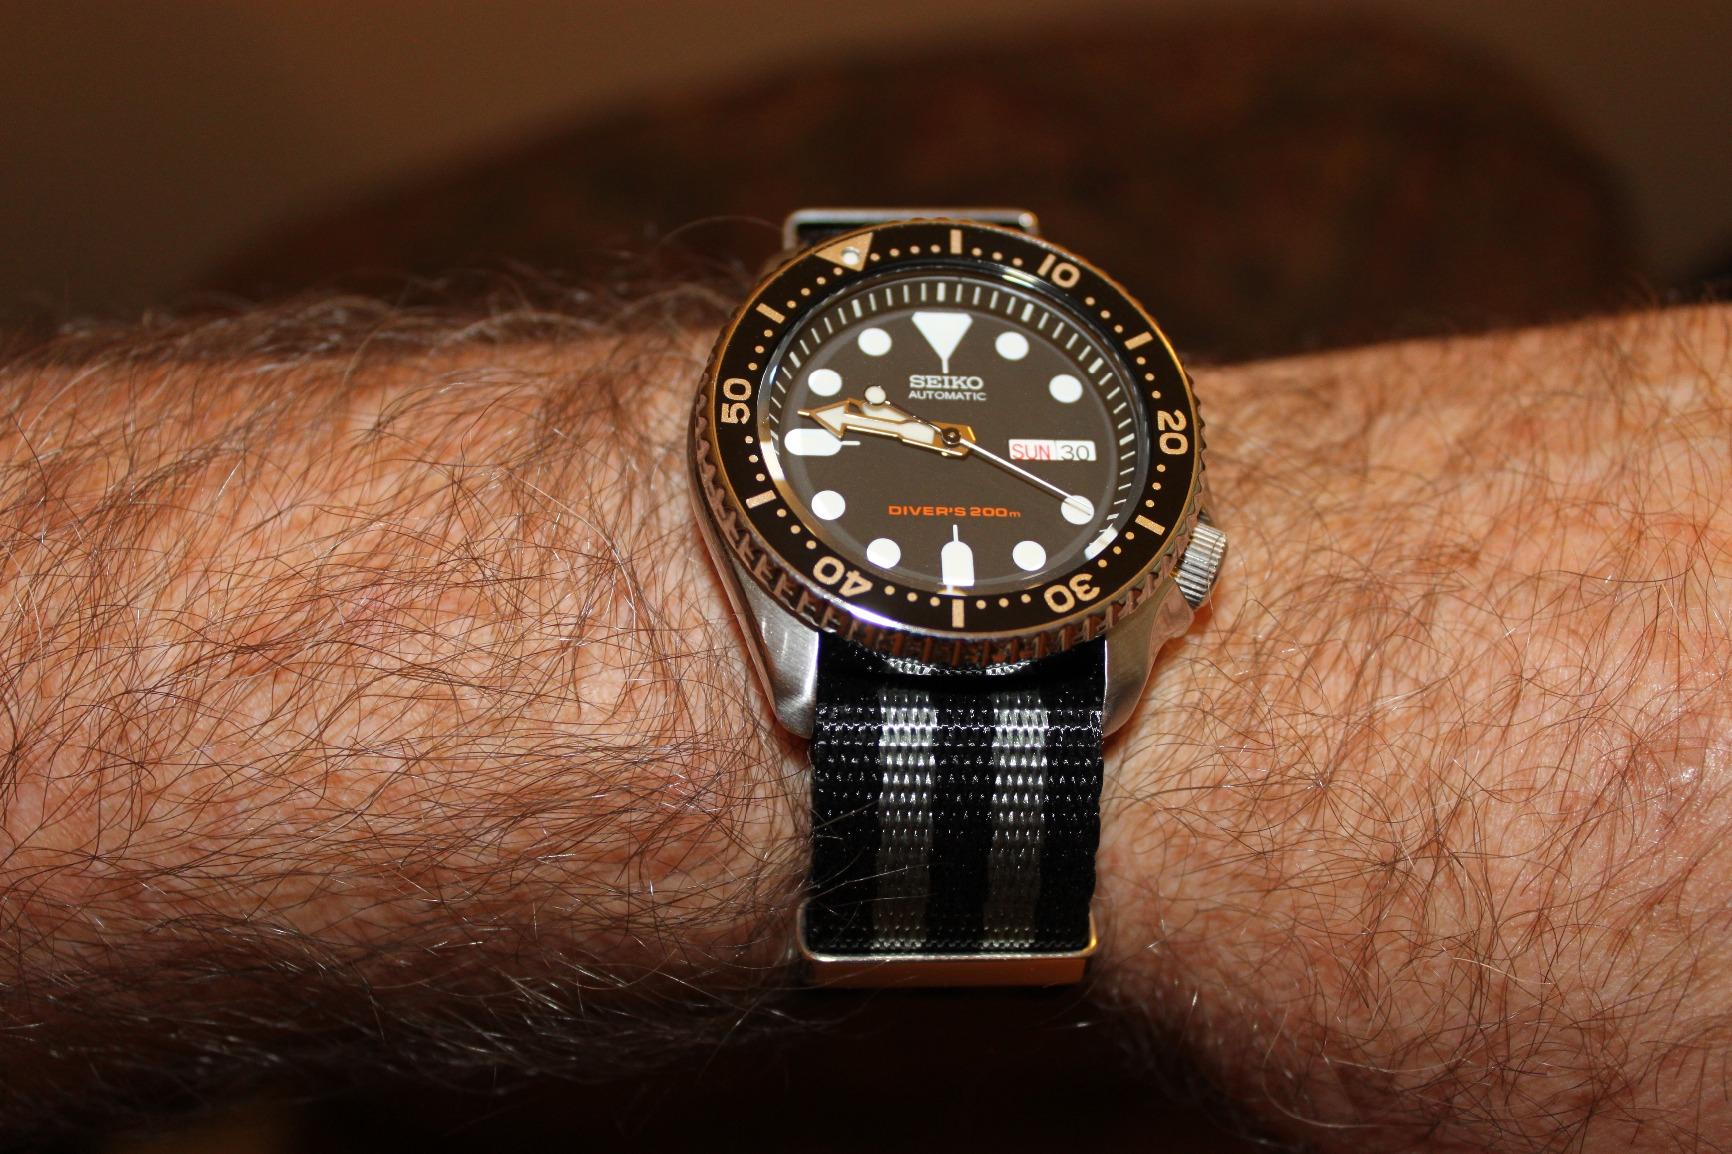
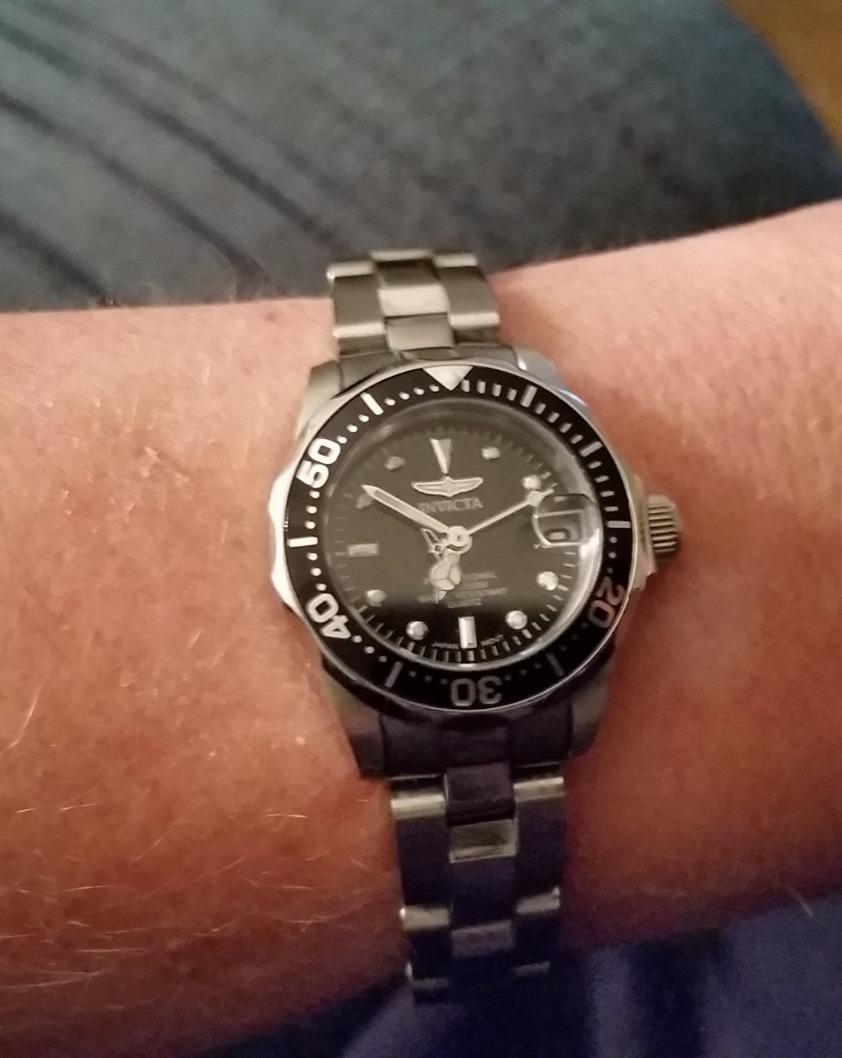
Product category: accessories_watch
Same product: no